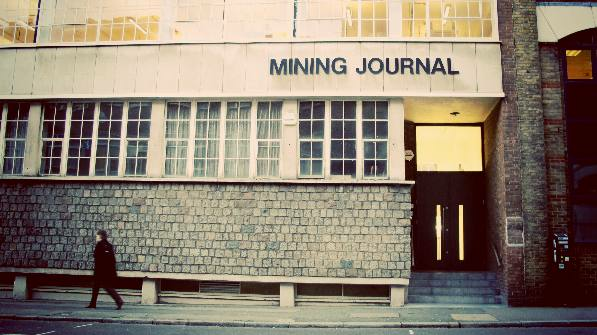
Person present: No